Grand Châtelet

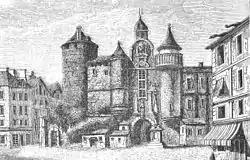
The Grand Châtelet around 1800, looking south from the rue Saint-Denis

The Grand Châtelet was a fortress in Ancien Régime Paris, on the right bank of the Seine, on the site of what is now the Place du Châtelet; it contained a court and police headquarters and a number of prisons.